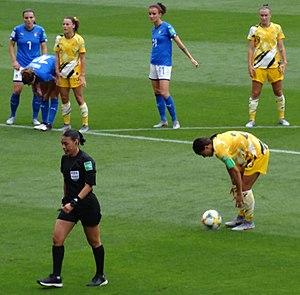
La Coupe du monde féminine de football 2019 est la huitième édition de la Coupe du monde féminine de football. Elle se déroule en France, selon la décision de la FIFA du 19 mars 2015. C'est la première fois que la France organise la Coupe du monde féminine.
Melissa Paola Borjas Pastrana, née le 20 octobre 1986 à Tegucigalpa, est une arbitre internationale hondurienne de football.